Braeside School (Highland Park, Illinois)

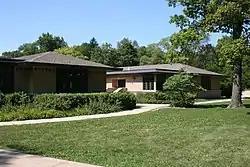

Braeside School is a historic school at 124 Pierce Road in Highland Park, Illinois. Built in 1928, the Prairie School style school was designed by architect John S. Van Bergen. Van Bergen had worked for Frank Lloyd Wright and mainly designed Prairie School houses, including his own Highland Park home. His plan for the school focused on creating a home-like setting for students, which included large classrooms, natural lighting, and fireplaces. The school has a low, horizontally oriented shape with a hip roof, a characteristic Prairie School form.